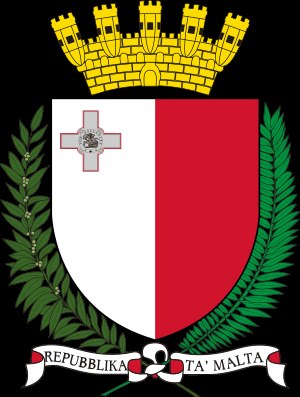
Maltas nationalvåben
Maltas våbenskjold
Maltas våbenskjold blev indført d. 19. oktober 1988 efter at det nationale parti var kommet til magten. Det læner sig op ad våbenskjoldet fra 1964 og afløste dermed det meget moderne våbenskjold med malteser båden under solen, som var blevet indført i 1975.